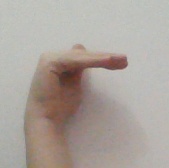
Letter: khaa